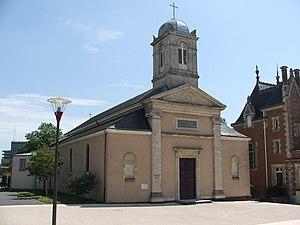
L'Eglise Saint-Martin de Pontlieue au Mans.
La liste des églises de la Sarthe recense de la manière la plus complète possible les églises, cathédrale et basilique situées dans le département français de la Sarthe.
Pontlieue est une ancienne commune du département de la Sarthe et depuis le 10 juillet 1865, un quartier de la ville du Mans. Le quartier est situé dans le secteur Est. Il est délimité à l'est par Les Sablons, à l'ouest le pied sec et au nord par le quartier Jaures, au Sud par une zone commerciale.